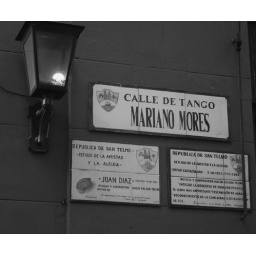
A street sign in San Telmo, Buenos Aires.